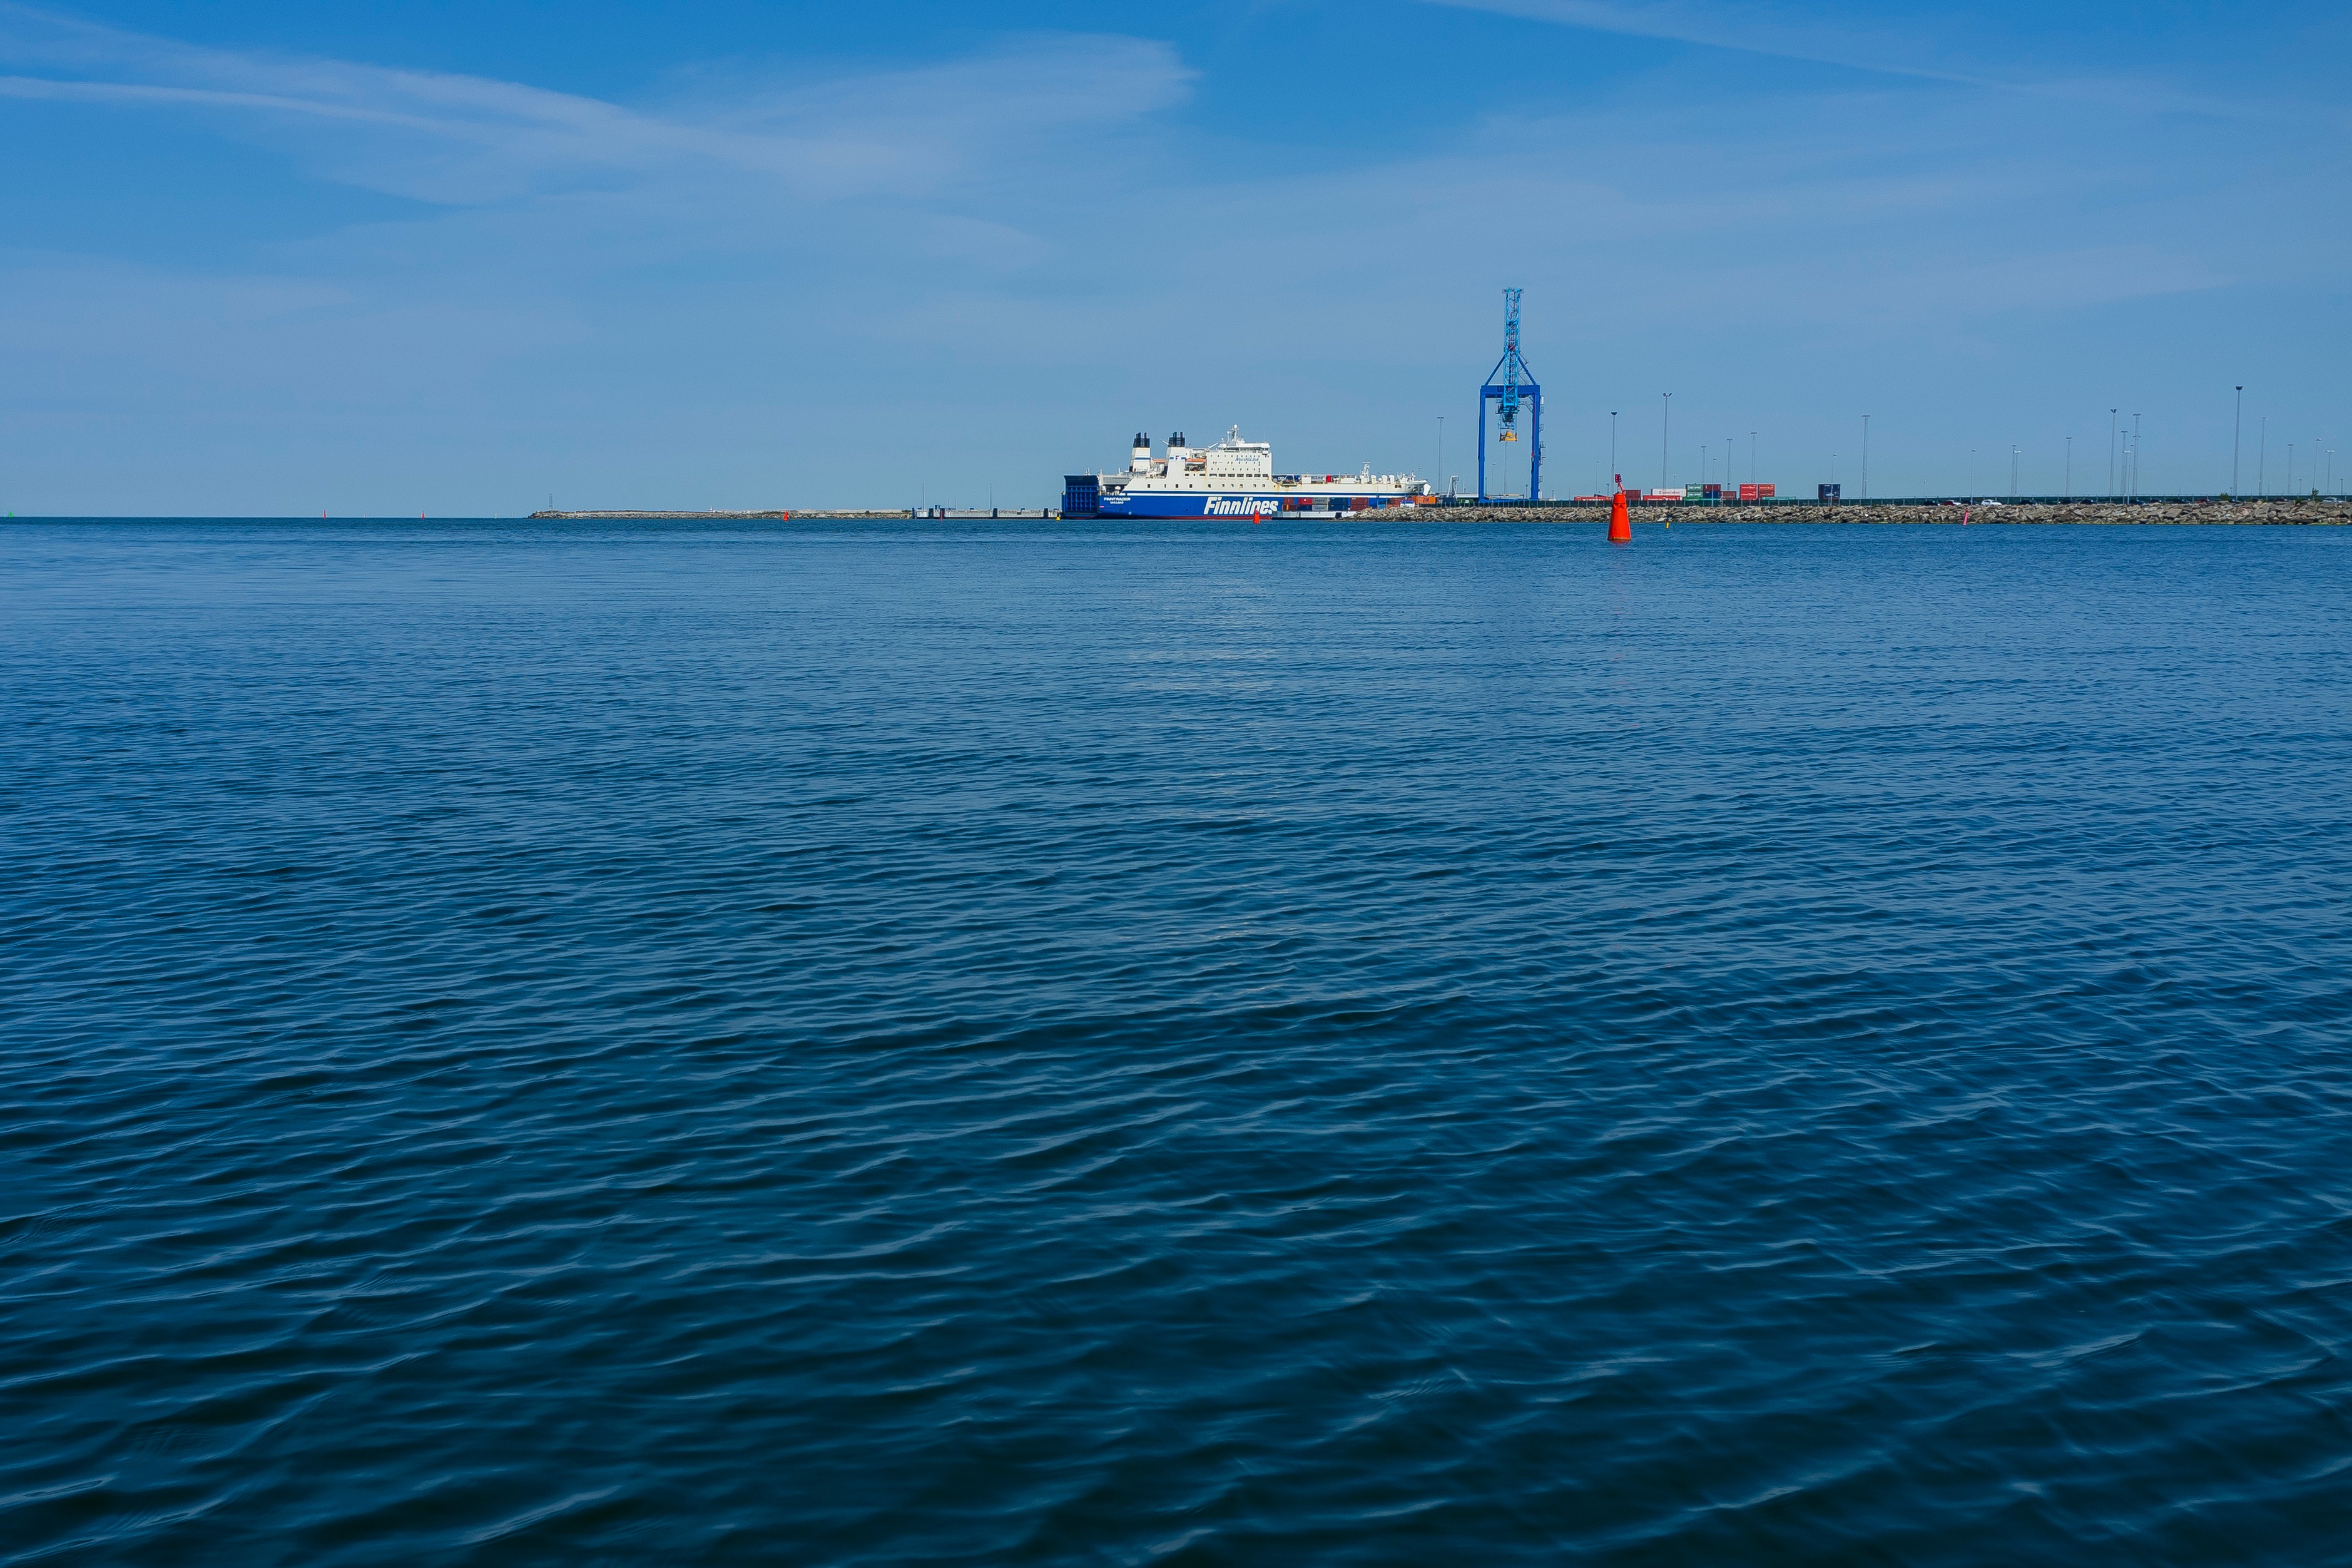
sea, coast, ocean, horizon, shore, wave, ship, vehicle, tower, bay, harbor, ferry, channel, watercraft, cape, passenger ship